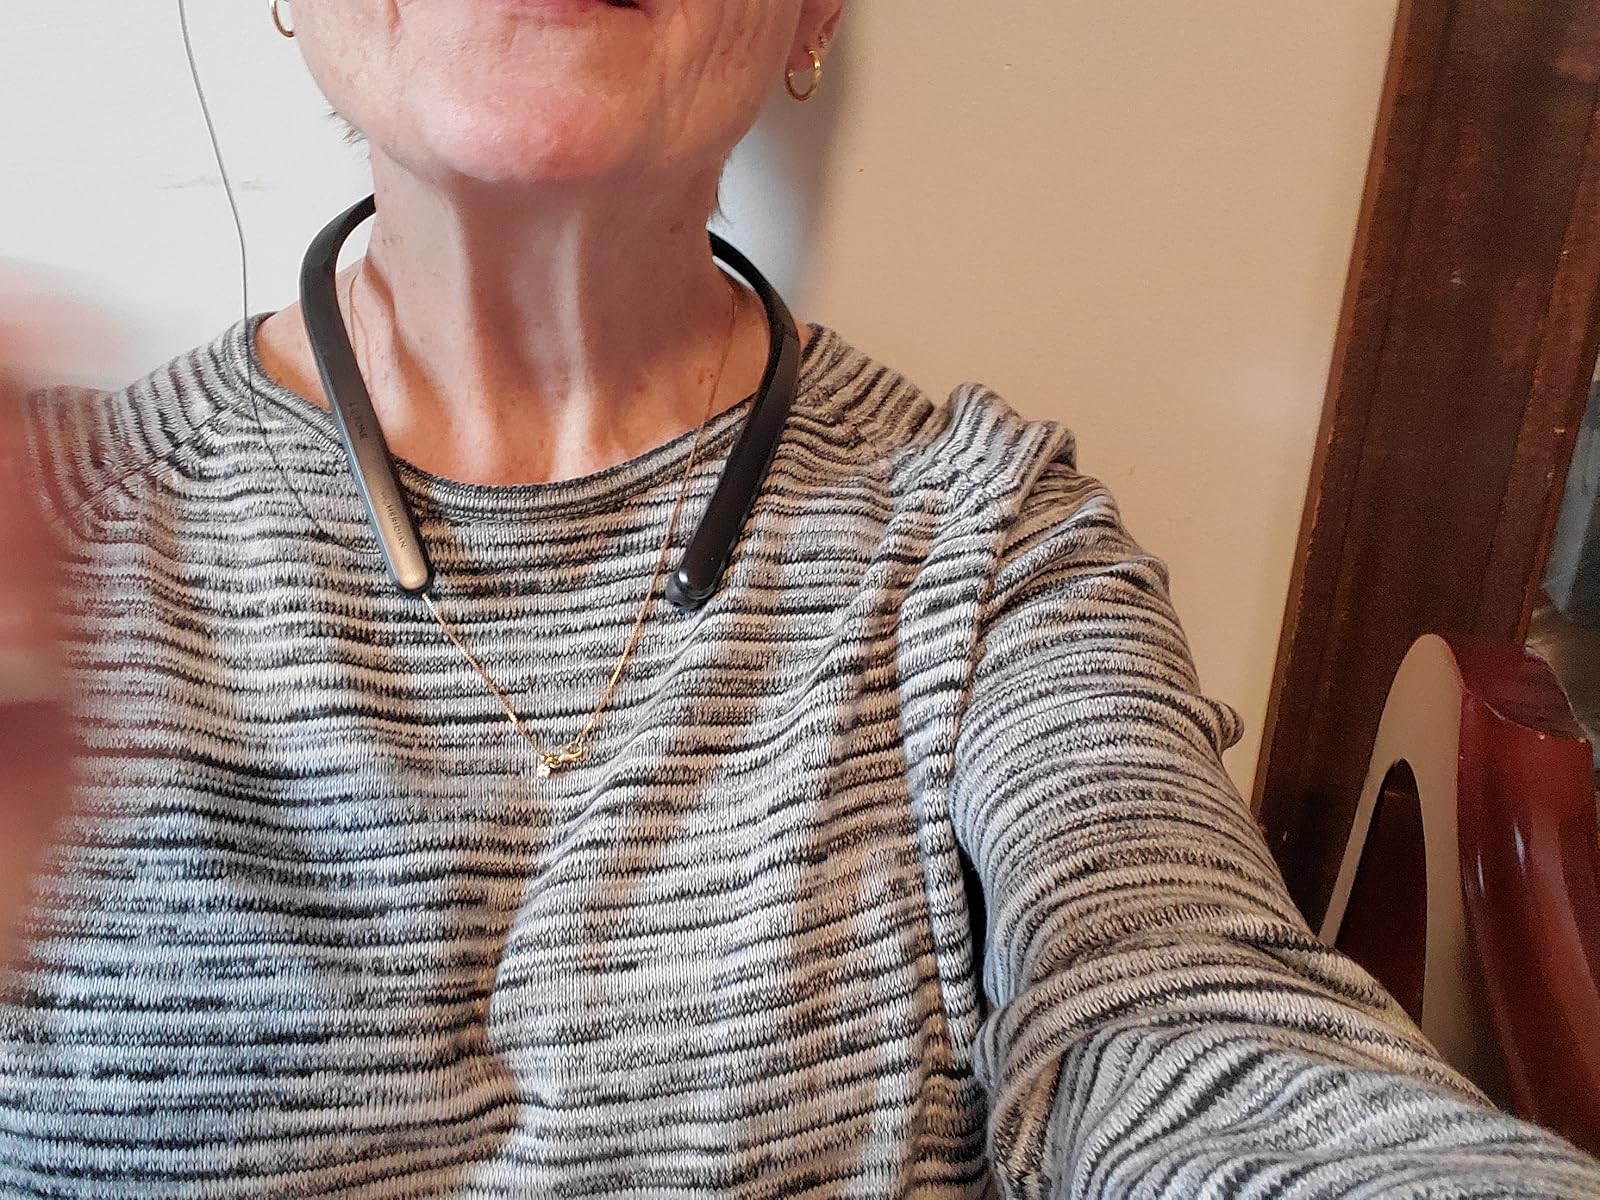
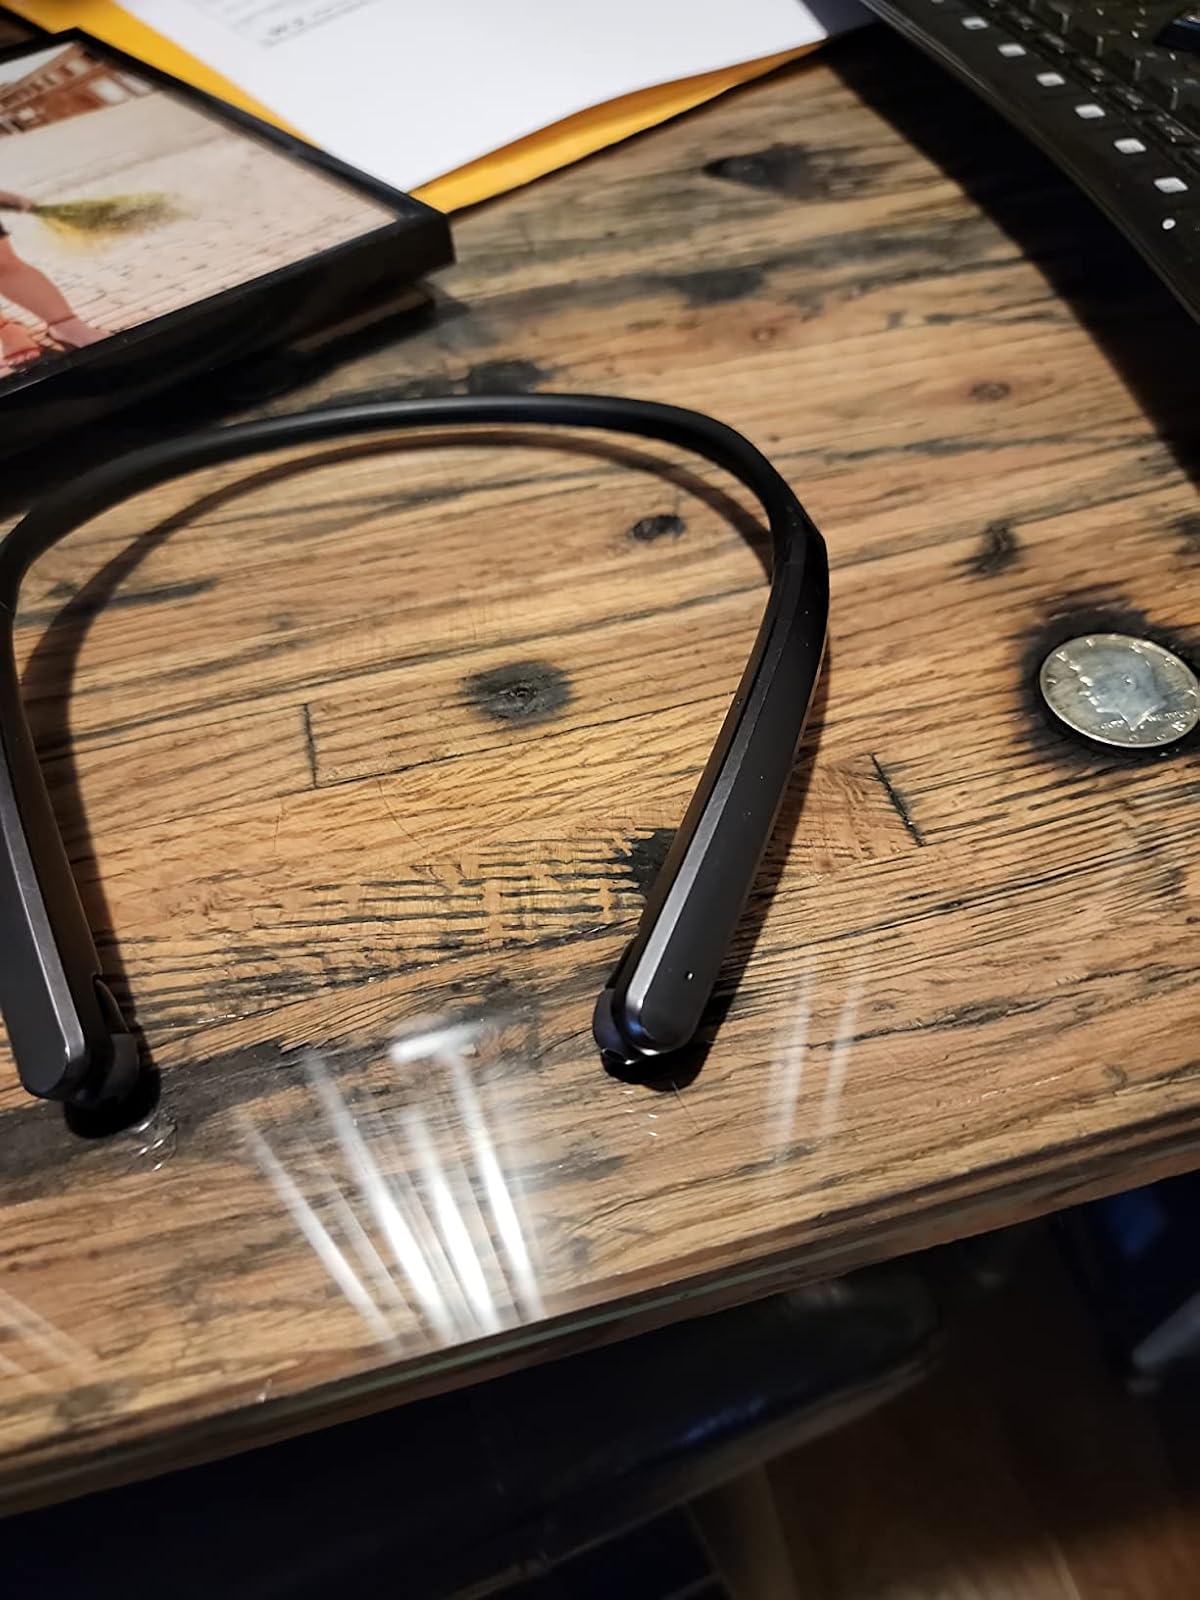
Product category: earbuds
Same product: yes